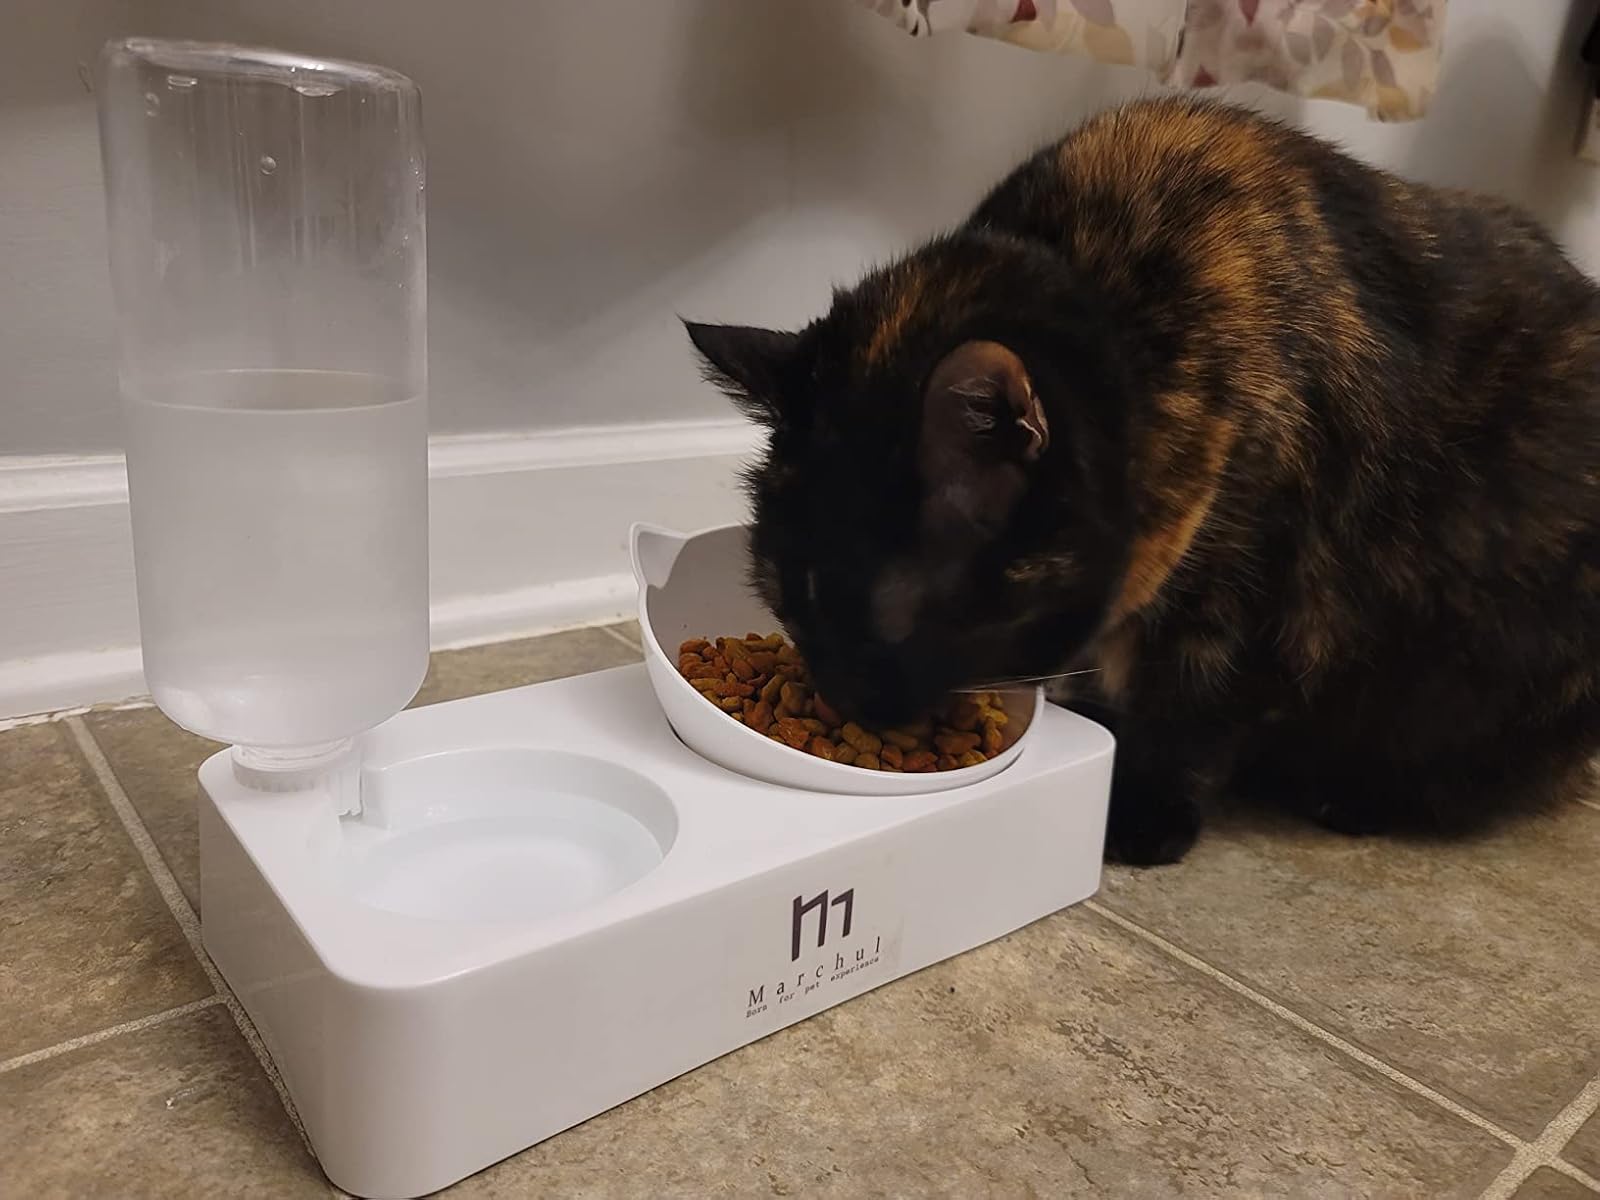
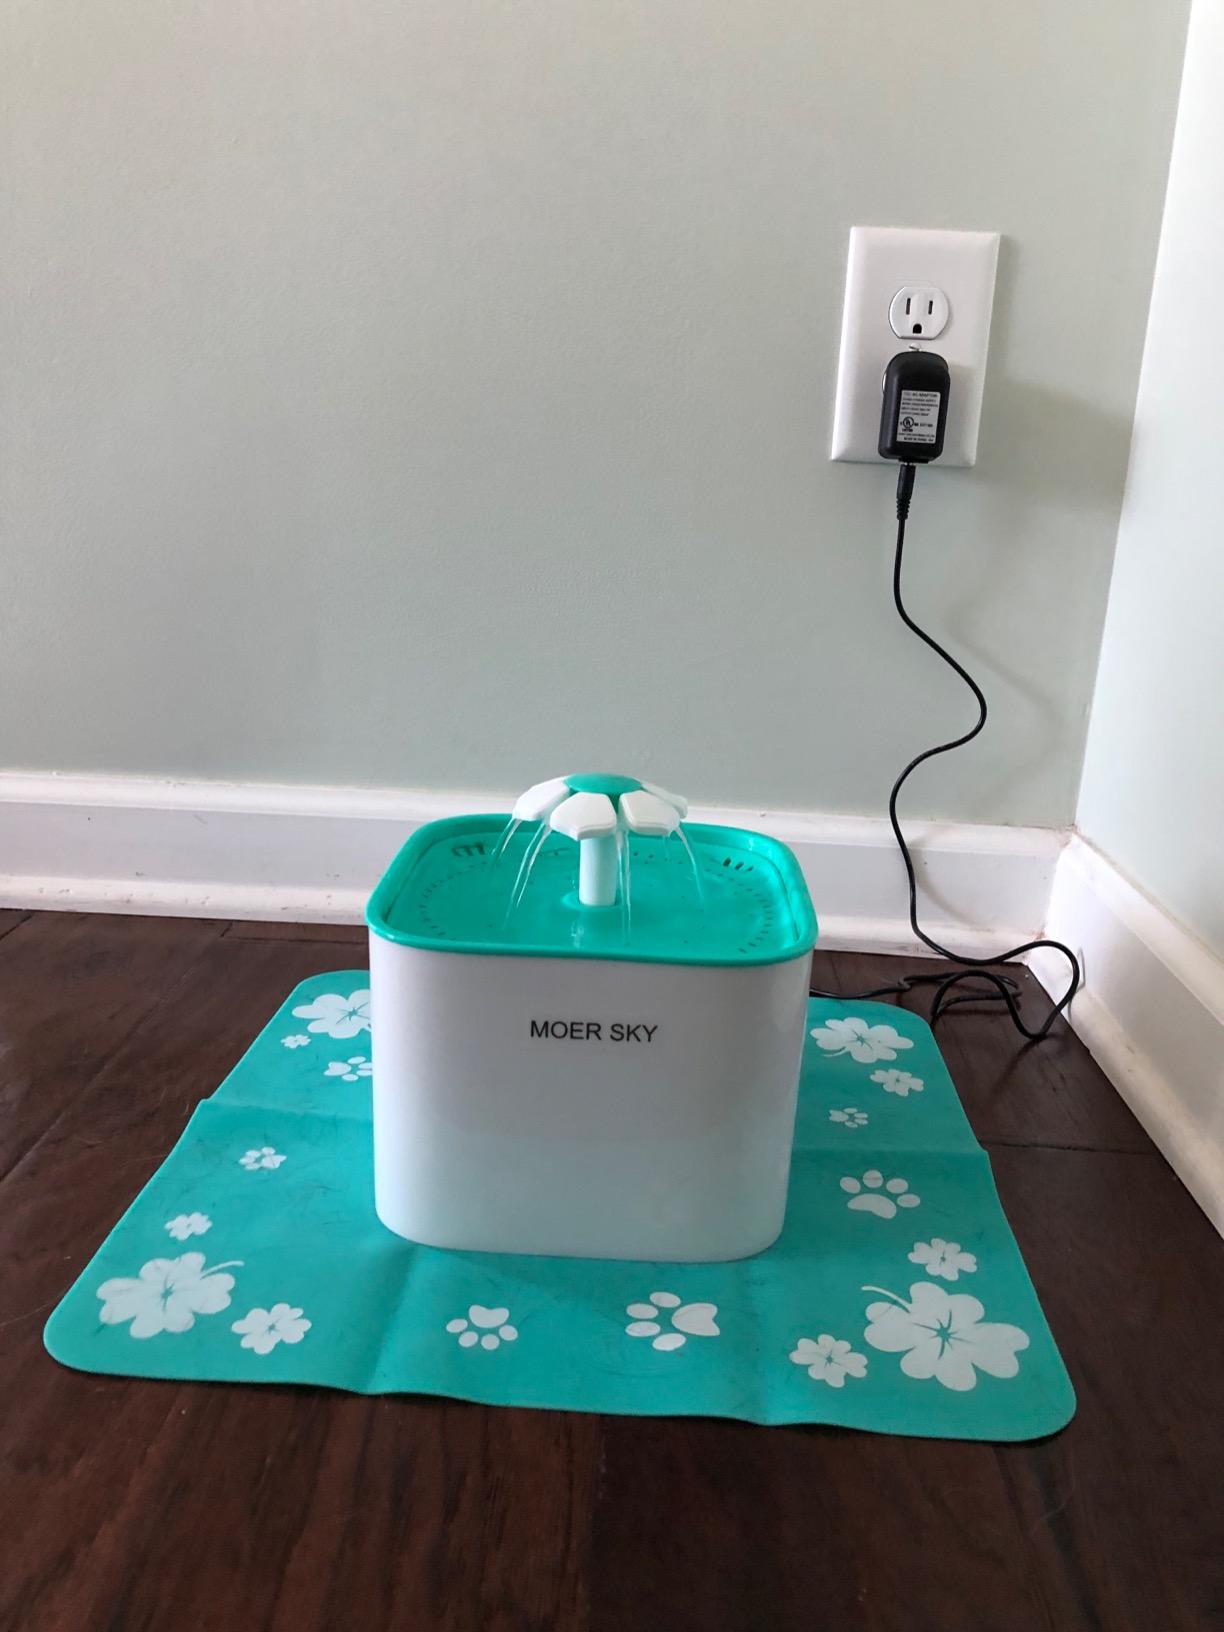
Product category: items_bowl
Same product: no